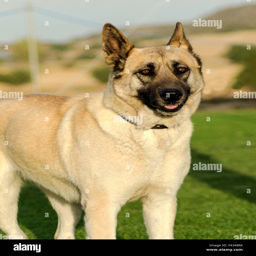
a young , beautiful , black and fawn animal standing on the lawn while sticking its tongue out and looking